Ethnic groups in London

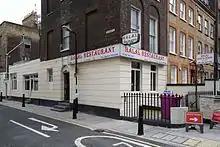
Halal Restaurant in the district of Whitechapel

Significant migration from Arab countries to the UK began in the 1940s, mostly by Egyptians. Other waves followed, such as Lebanese fleeing the civil war. The centre of London has a thriving Arab community, centred around Edgware Road.